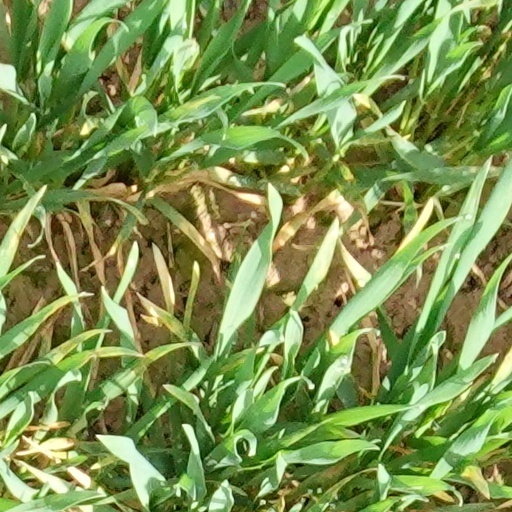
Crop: wheat